Murder to Mercy: The Cyntoia Brown Story

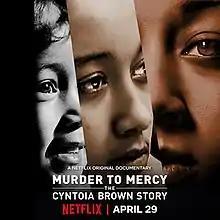
Film poster

Murder to Mercy: The Cyntoia Brown Story is a 2020 American documentary film directed by Daniel H. Birman. The premise revolves around Cyntoia Brown, who was 16 years old when she shot and killed Johnny Michael Allen in 2004.